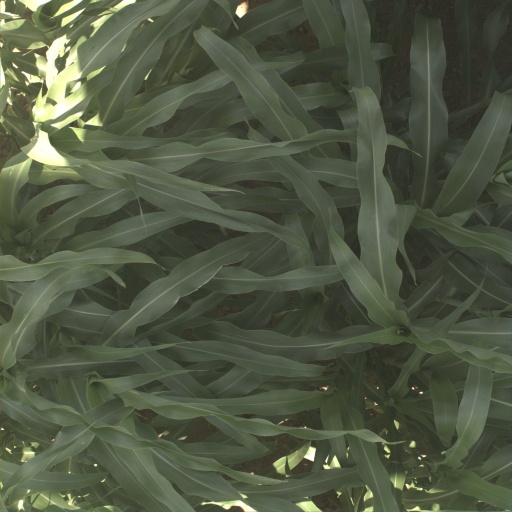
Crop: sorghum